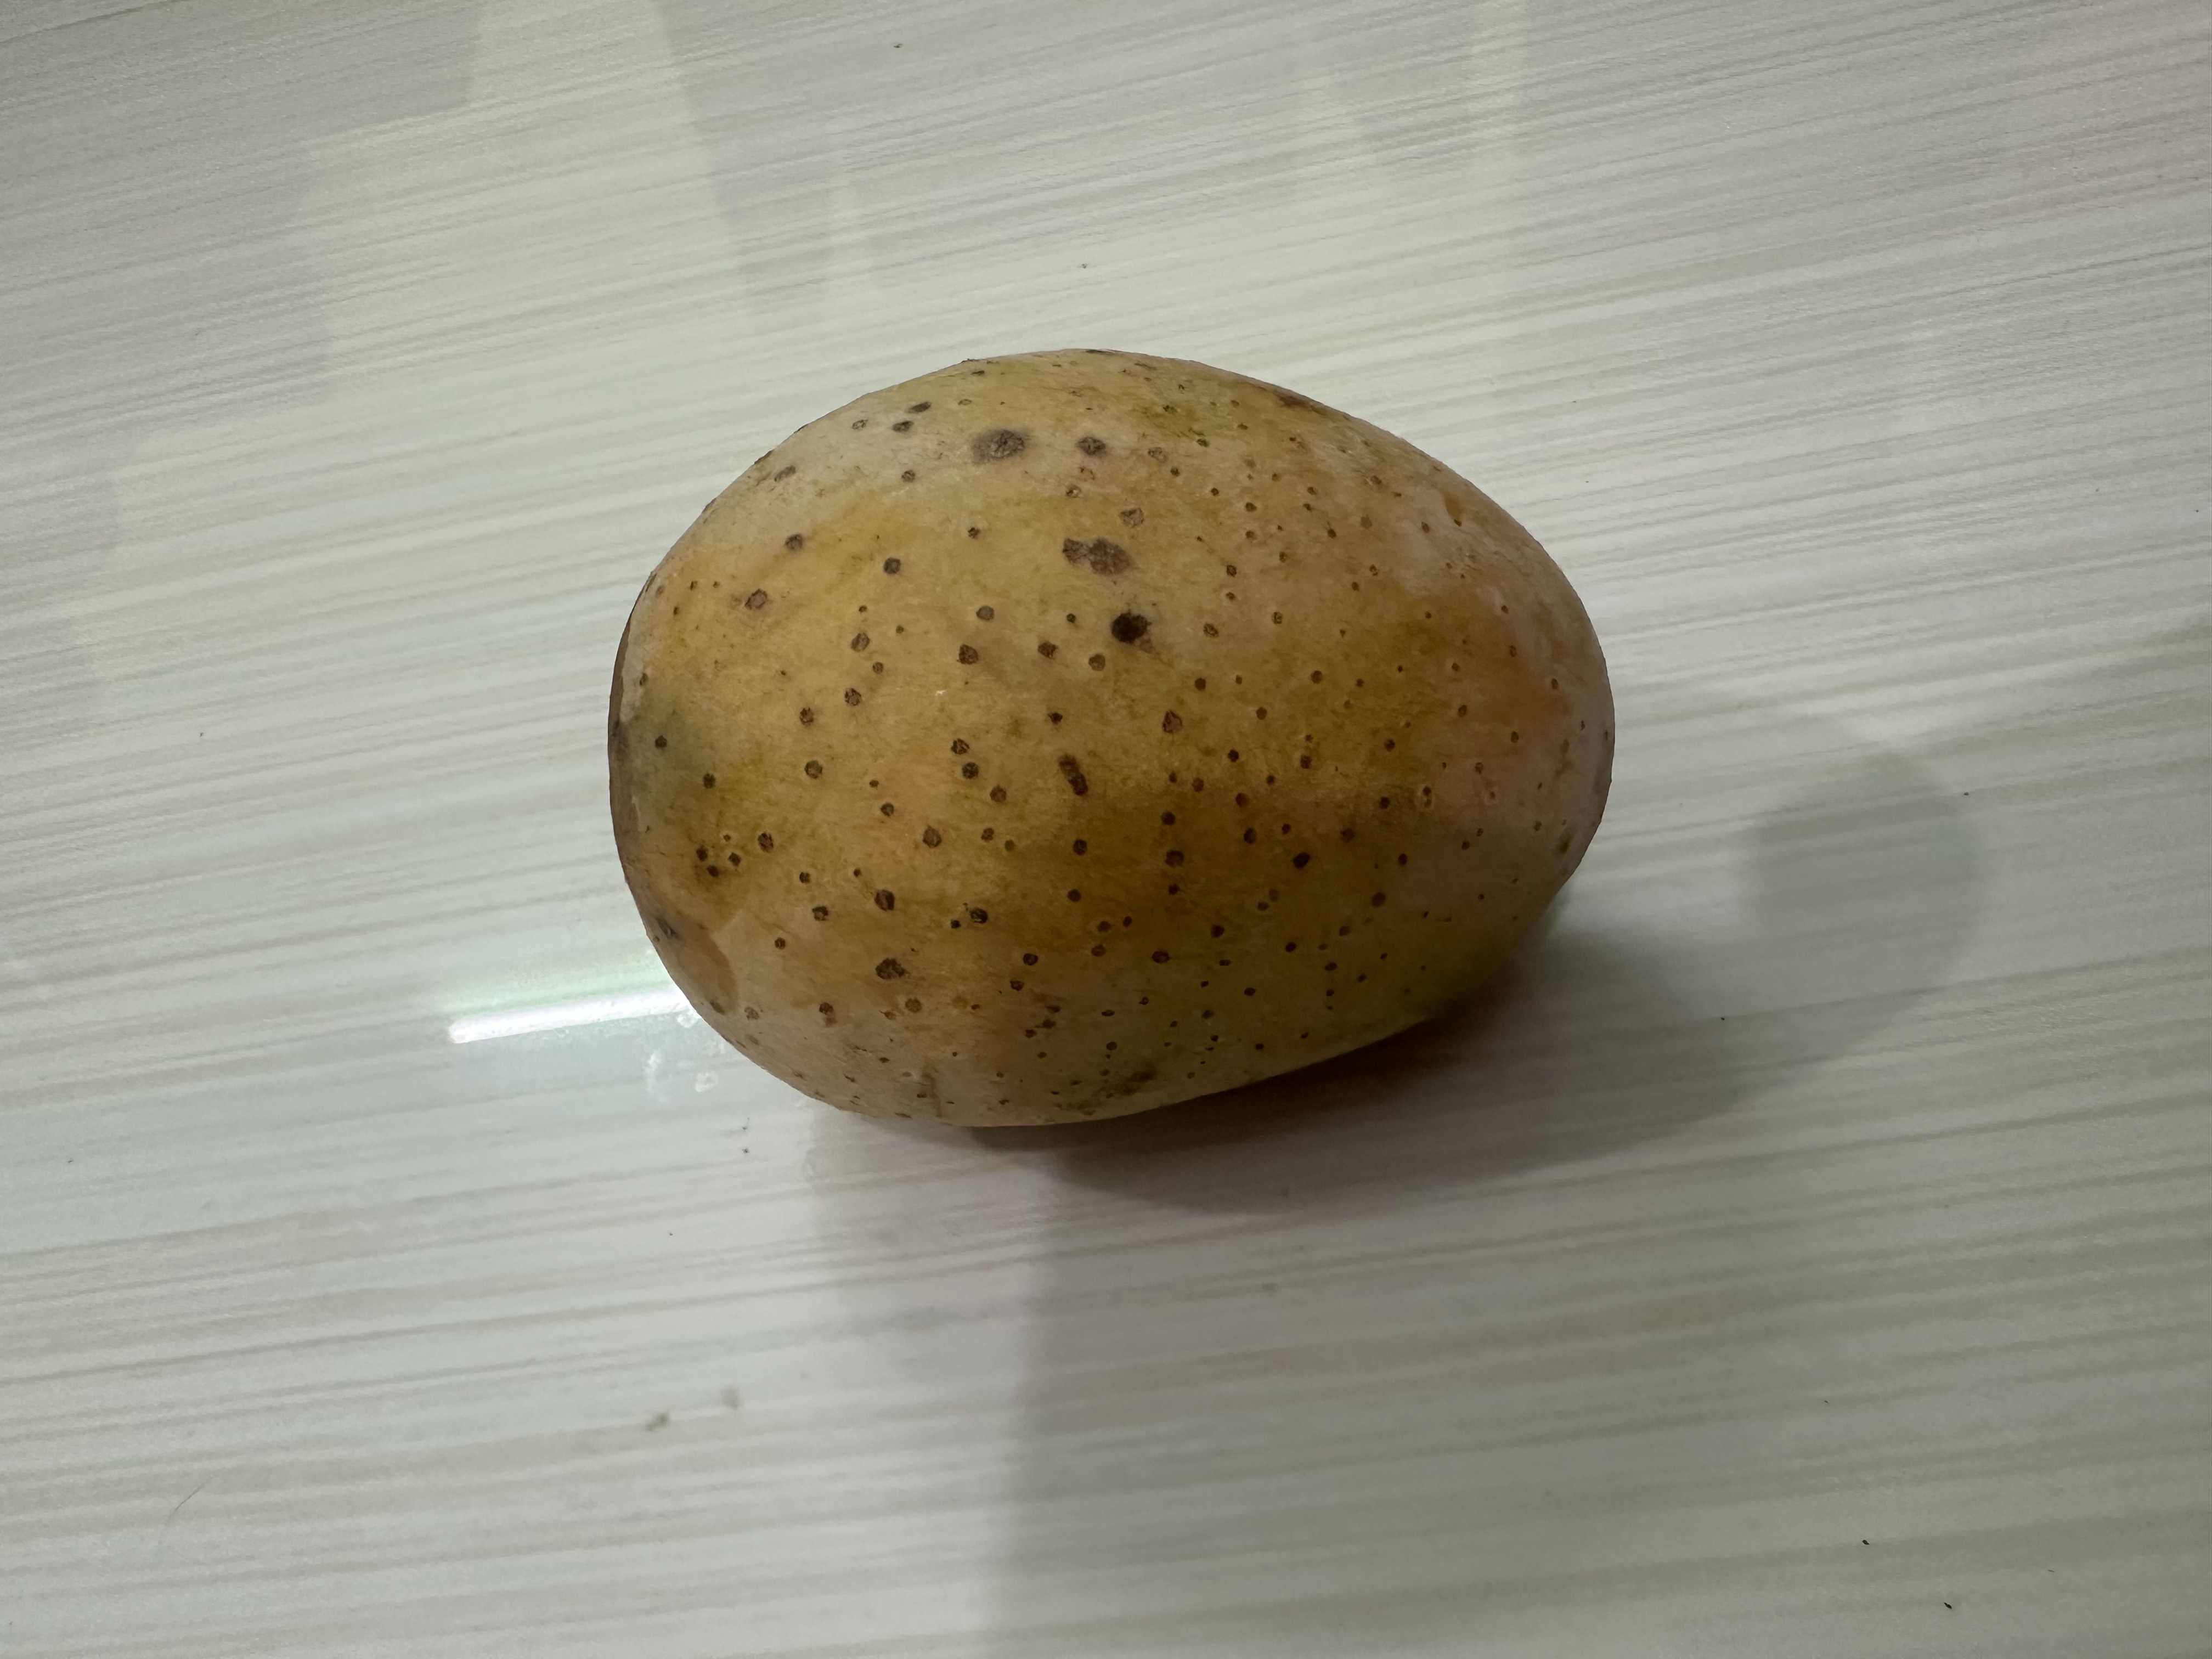
Mango variety: Langra